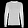
Label: Pullover